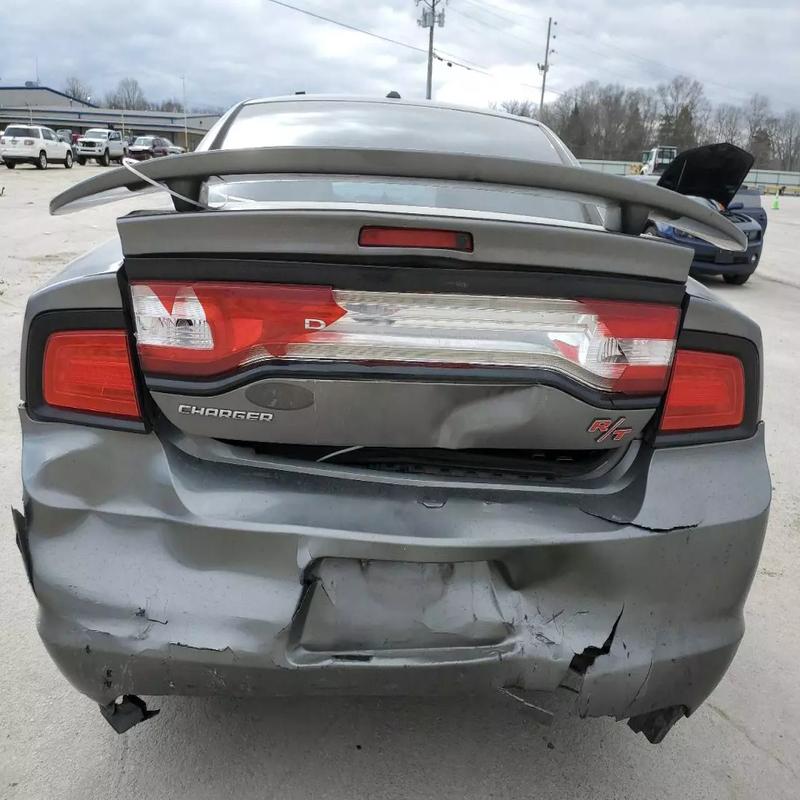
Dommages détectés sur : pare-choc arrière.
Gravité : majeur